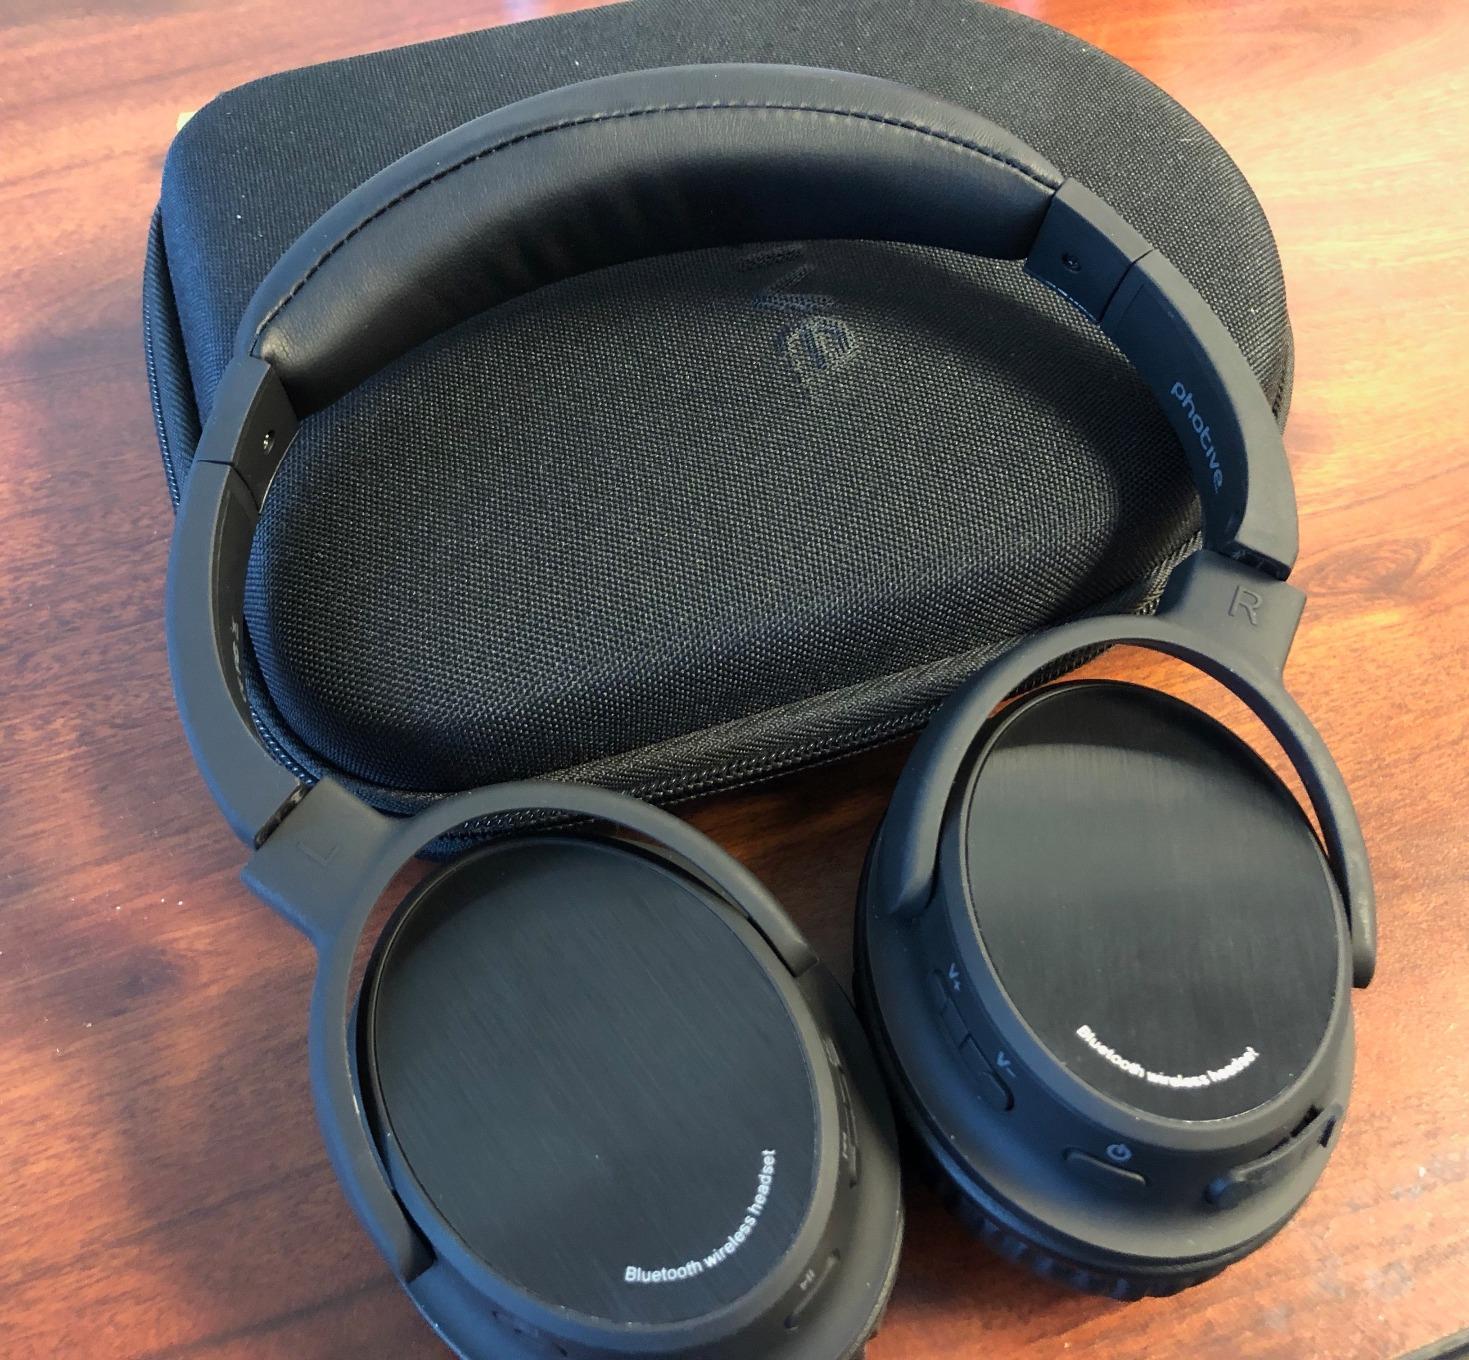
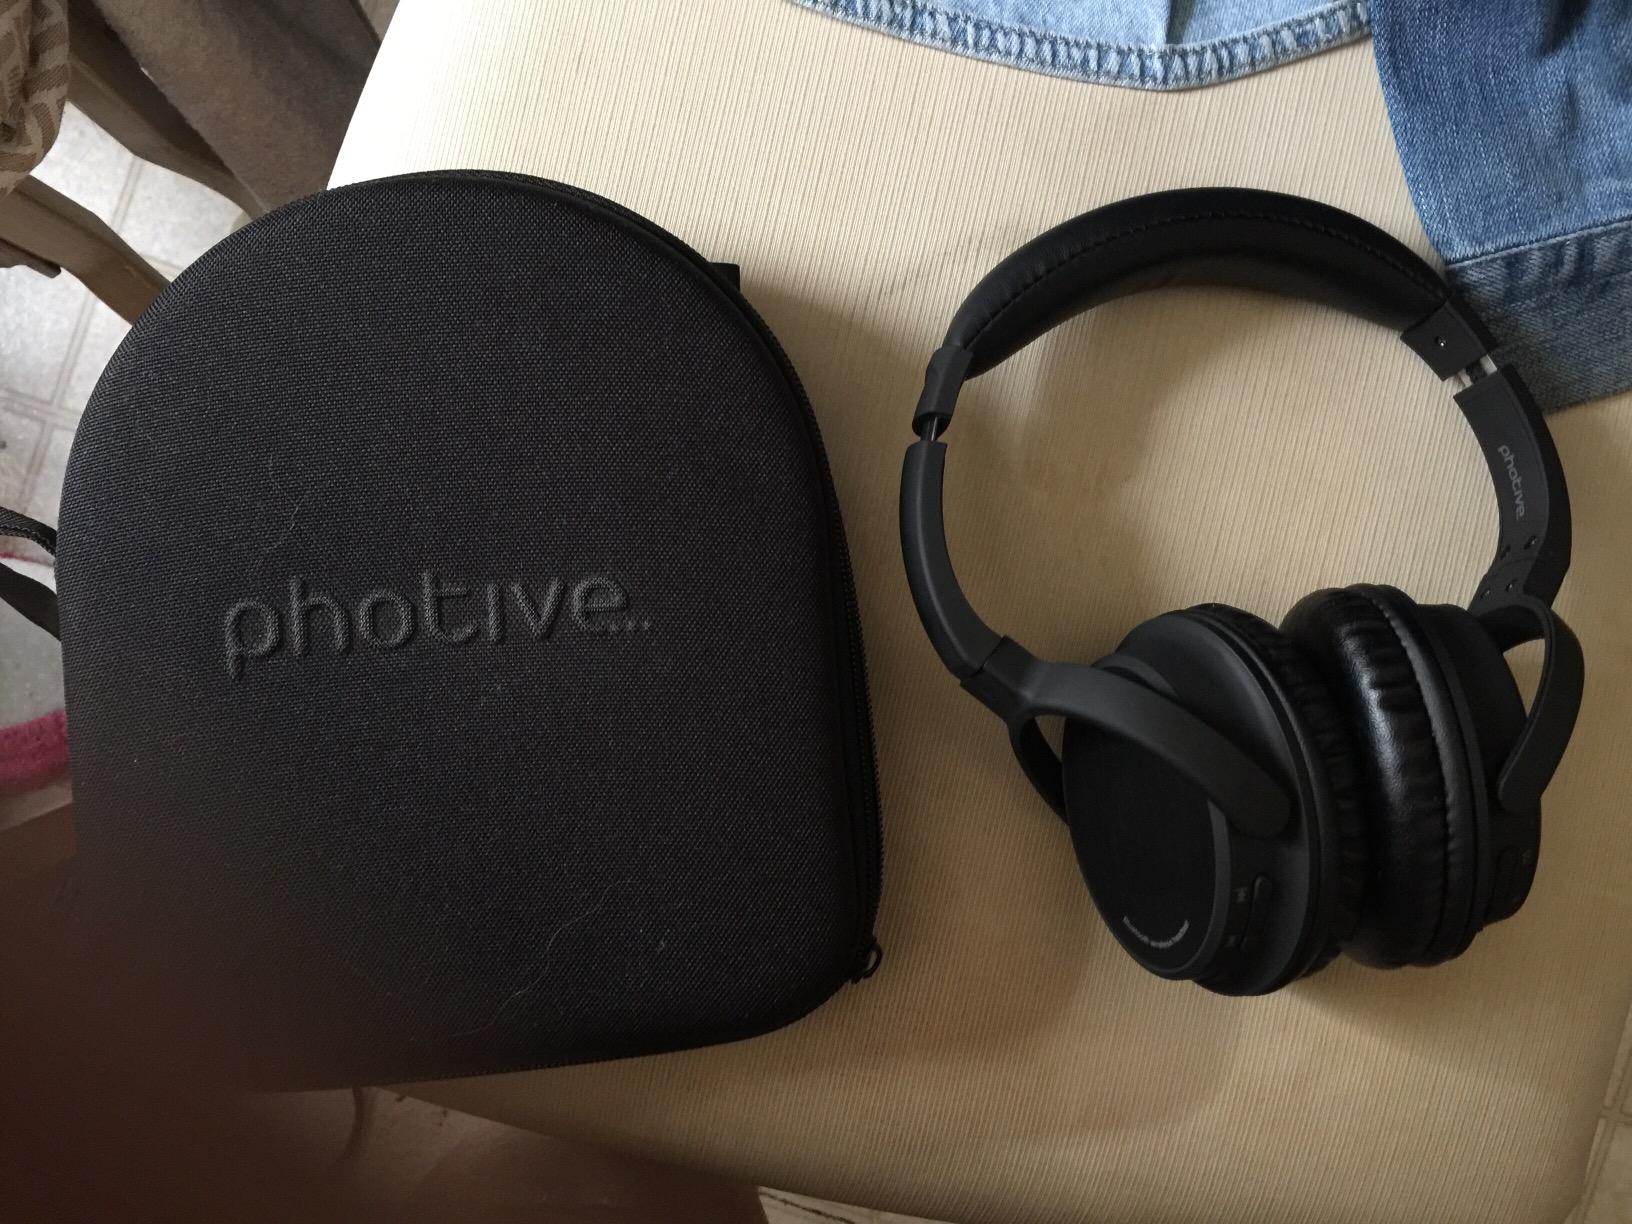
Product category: headphones
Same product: yes